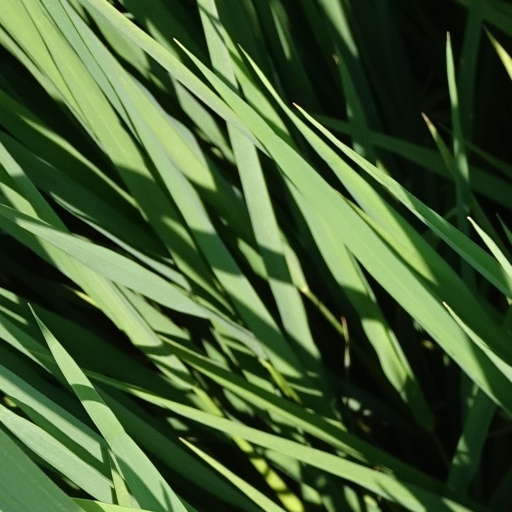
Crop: rice